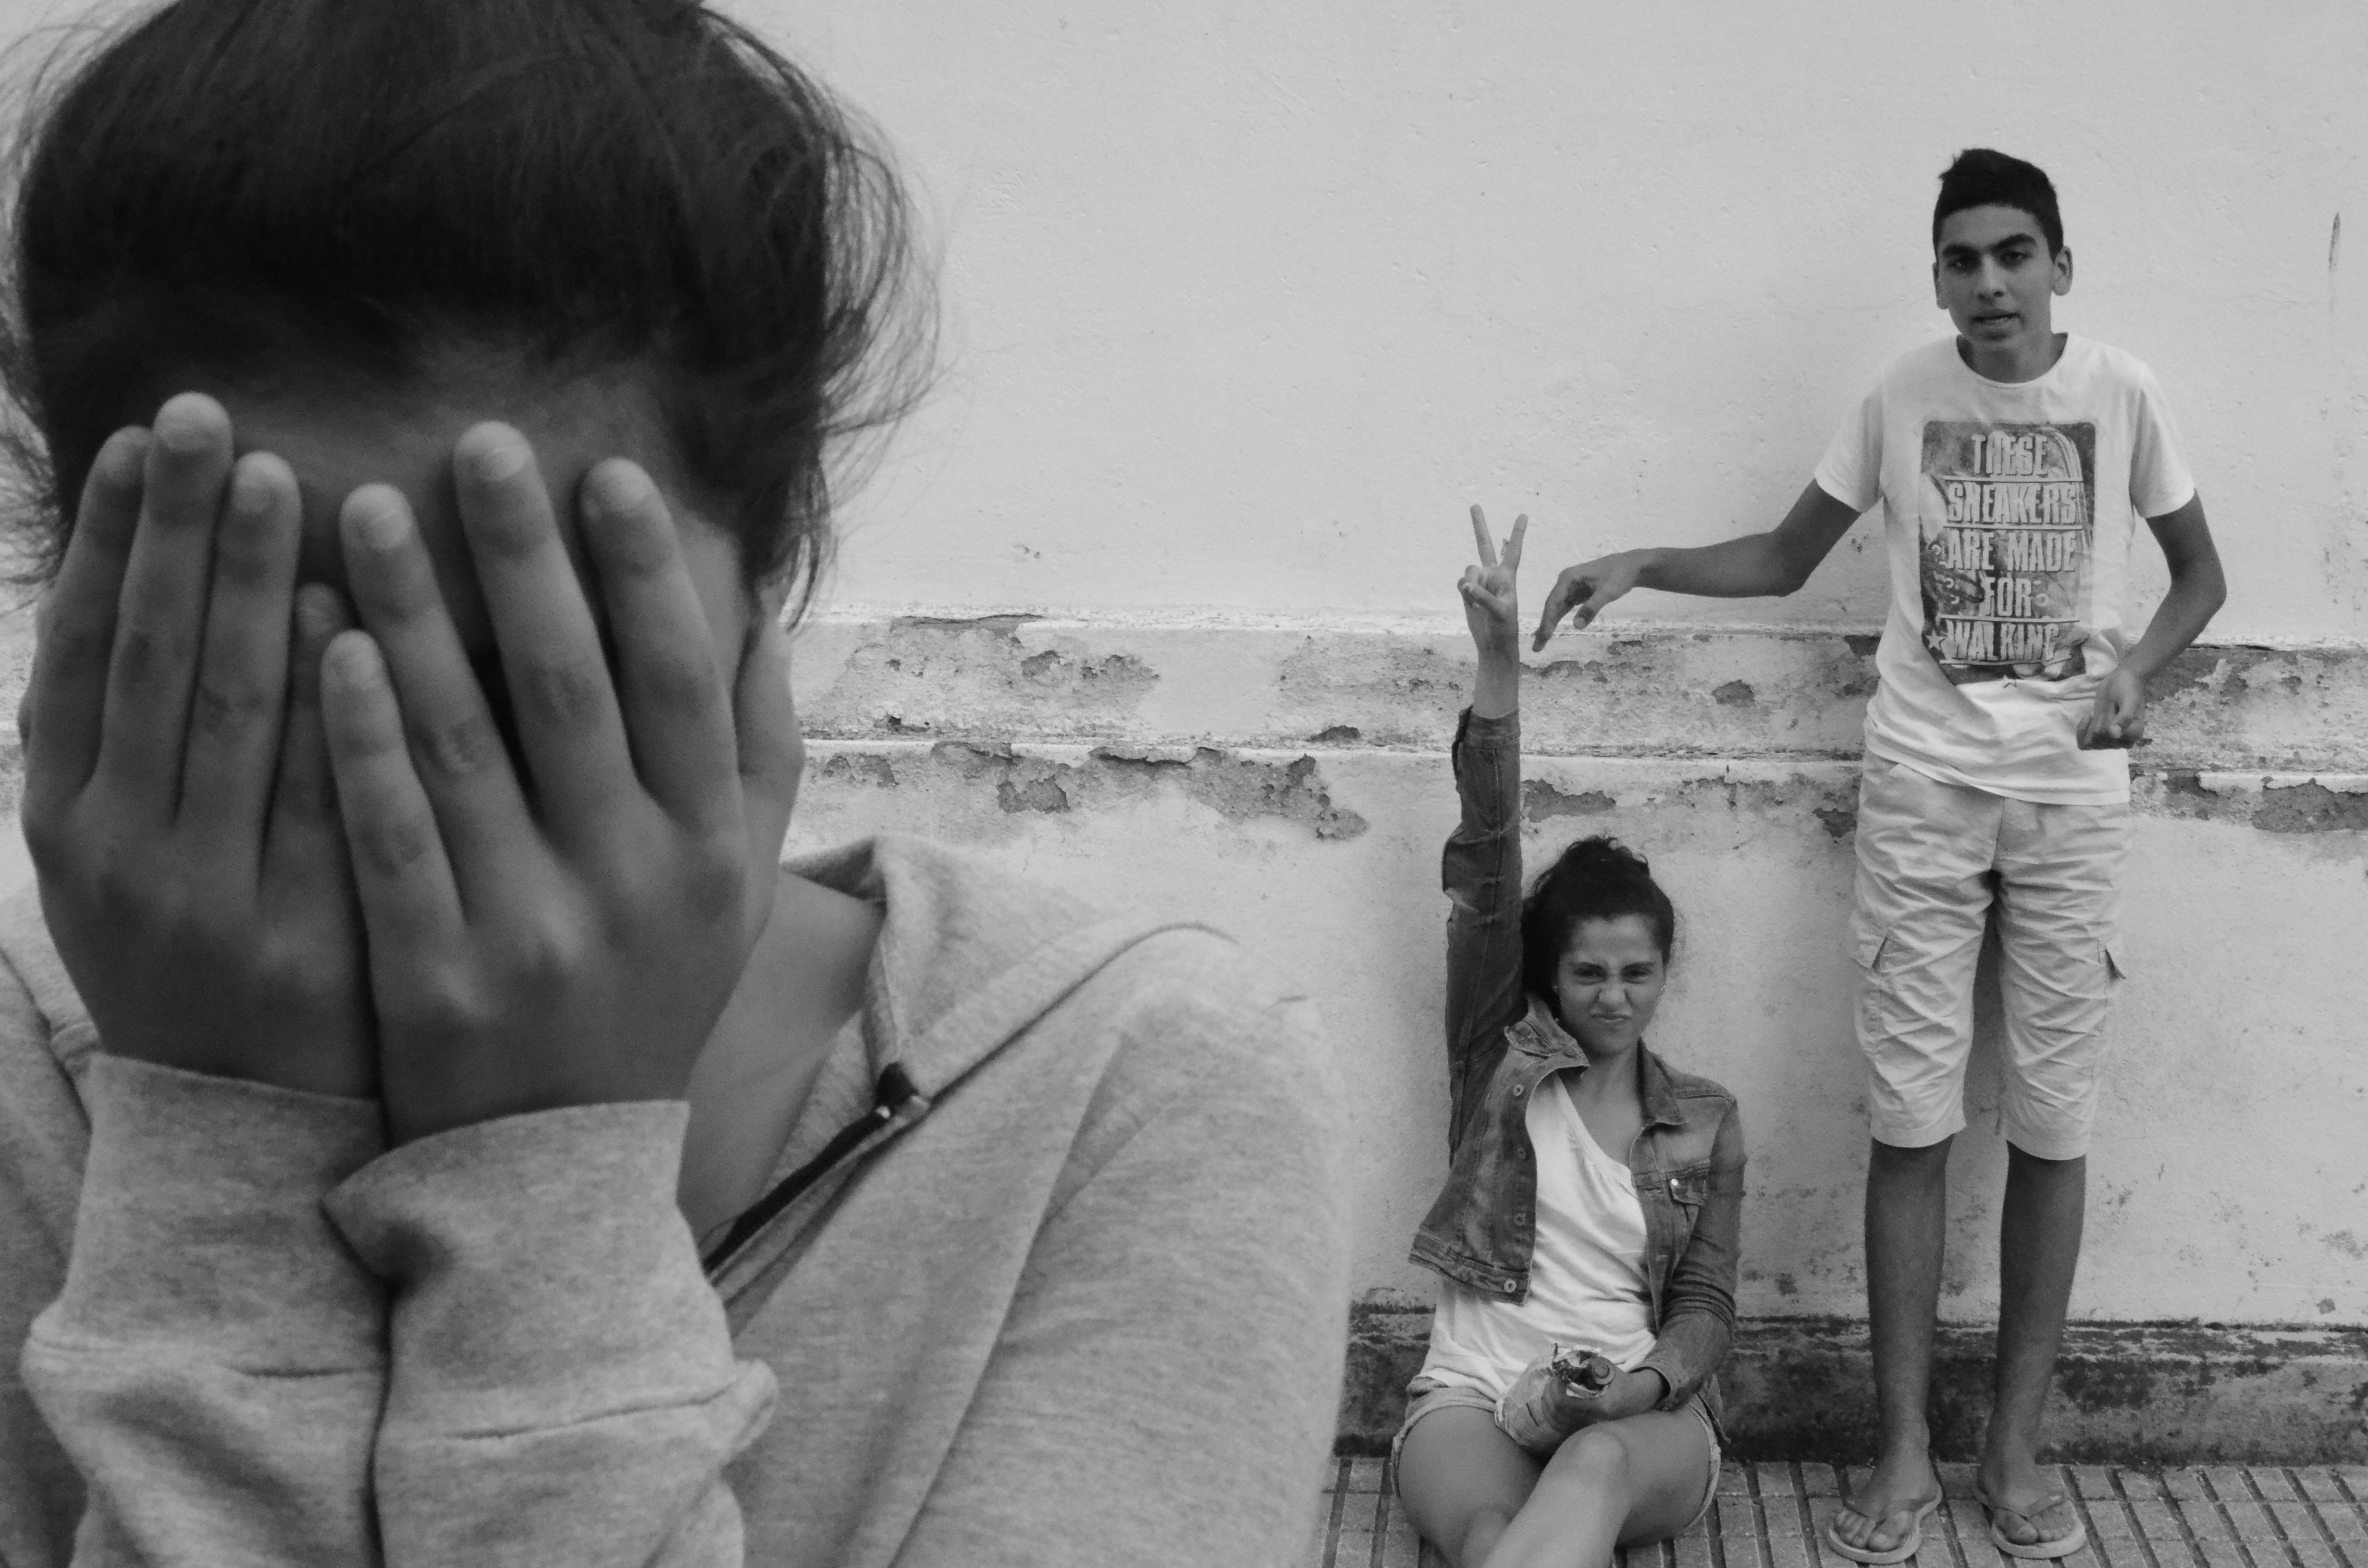
hand, person, black and white, people, white, photography, male, young, sitting, child, monochrome, drawing, photograph, image, emotion, monochrome photography, human positions, hallucinatory